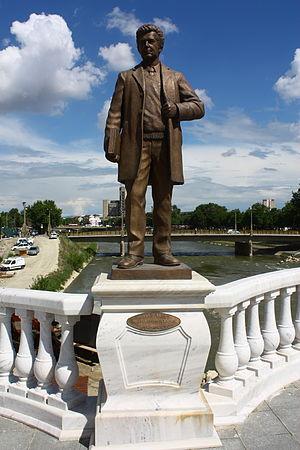
Le Pont de l'Art est un pont piétonnier situé sur le fleuve Vardar, dans le centre de Skopje, la capitale de la Macédoine du Nord. Le pont comporte de nombreuses statues de nombreux artistes et musiciens macédoniens. Il a été construit dans le cadre du grand projet Skopje 2014, avec un coût de construction estimé à 2,5 millions d'euros. Le pont comprend 29 sculptures, 14 de chaque côté et une au centre. Il mesure 83 mètres de longueur et 9 mètres de largeur, tandis que la partie centrale du pont fait 12 mètres de large.